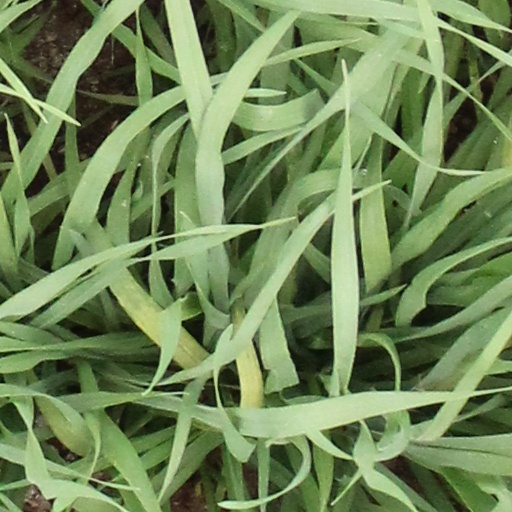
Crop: wheat